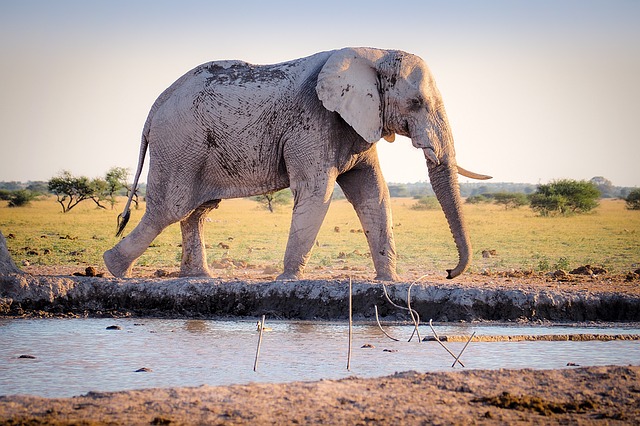
Label: elefante